Milovice Nature Reserve

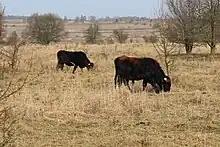
Tauros cattle in Milovice

Since the original aurochs ("Bos primigenius") went extinct in 1627, "Česká krajina" picked breeding back cattle from the Dutch Tauros Programme. Tauros cattle are a crossbreed of several breeds of cattle with the aim to create a breed resembling aurochs. The first herd of Tauros cattle arrived to the Czech Republic in October 2015, one male and five females. The first calf was born in April 2016.